The Cult of the Amateur

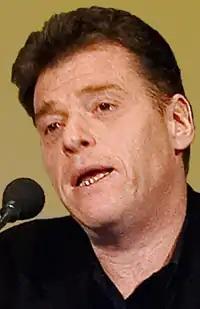
Author Andrew Keen

The book received mixed reviews. Some traditional sources gave the book positive or neutral reviews, while the book received generally negative reactions from bloggers. Michiko Kakutani's "New York Times" book review called it "a shrewdly argued jeremiad", saying that the book "is eloquent on the fallout that free, user-generated materials is having on traditional media." She wrote that the author "wanders off his subject in the later chapters of the book" but broadly "writes with acuity and passion".